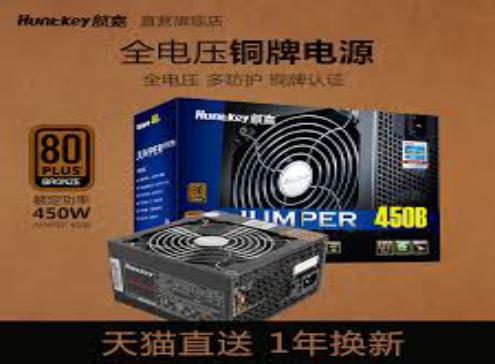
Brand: huntkey
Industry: Food